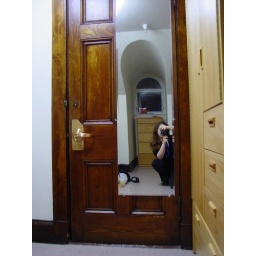
me in the mirror on my door